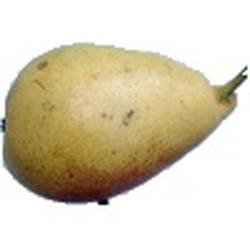
Label: Pear